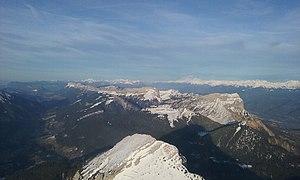
Vue aérienne de la Dent de Crolles.
La dent de Crolles est un sommet du département français de l'Isère s'élevant à 2 062 mètres d'altitude dans le massif de la Chartreuse, dans les Alpes. Elle domine à l'est la ville de Crolles et la vallée du Grésivaudan, à moins d'une heure de Grenoble. Elle est constituée de calcaire et parcourue par un important réseau karstique, qui attire la curiosité de Henri Ferrand dès le tournant du XIXᵉ au XXᵉ siècle ; son exploration en fait la cavité naturelle la plus profonde connue au monde de 1944 à 1953. Il est recherché des spéléologues, avec de nombreuses traversées souterraines possibles. La source du Guiers Mort, sur le versant septentrional de la montagne, est l'exsurgence de ce réseau. L'ascension de la montagne, généralement effectuée depuis le col du Coq, ne présente pas de difficulté en randonnée pédestre. Depuis les années 1920, le nombre de voies d'escalade s'est considérablement accru.